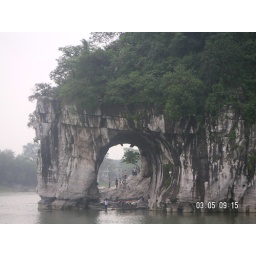
Looks like elephant drinking water at confluence of Lijiang &amp;amp; Taohua River in downtown Guilin.